Swedish East India Company

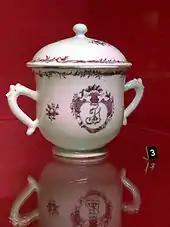
Porcelain sugar bowl made in China c. 1770–90, imported by the SOIC, City Museum of Gothenburg

Sweden was impoverished after the Great Northern War, and trade was seen as an option for rebuilding the country. Opinions about whether trade with the East Indies would be profitable enough diverged. The greatest concern was that Sweden would not have enough resources to defend the company's ships and trading posts. The trading companies from England, France, and the Netherlands did not hesitate to attack other ships to prevent competition. A failed attempt to start a competing trade company in Austria, the Ostend Company, was discouraging.